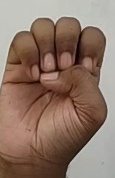
ASL sign: E